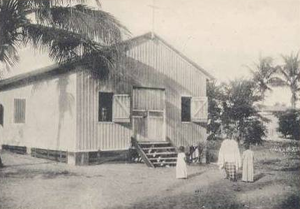
Ancienne église de Grand-Bassam, edifiée en 1896, remplacée en 1910 par la Cathédrale Sacré-Cœur.
Grand-Bassam est une ville historique et une ancienne capitale de la Côte d'Ivoire. Située à 43 kilomètres à l'est d'Abidjan, la localité de Grand-Bassam est le chef-lieu du département de Grand-Bassam dans la région du Sud-Comoé. Le nom de la ville vient l'expression Abouré « Alsam » qui veut dire « Il fait nuit » et de l'expression appolonien « Ba-souan » qui signifie « viens me charger ».
La cathédrale du Sacré-Cœur de Grand-Bassam est la cathédrale du diocèse de Grand-Bassam érigé en 1982. Elle se trouve à Grand-Bassam.